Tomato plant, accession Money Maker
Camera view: vertical (180 deg); turntable rotation: 330 degrees
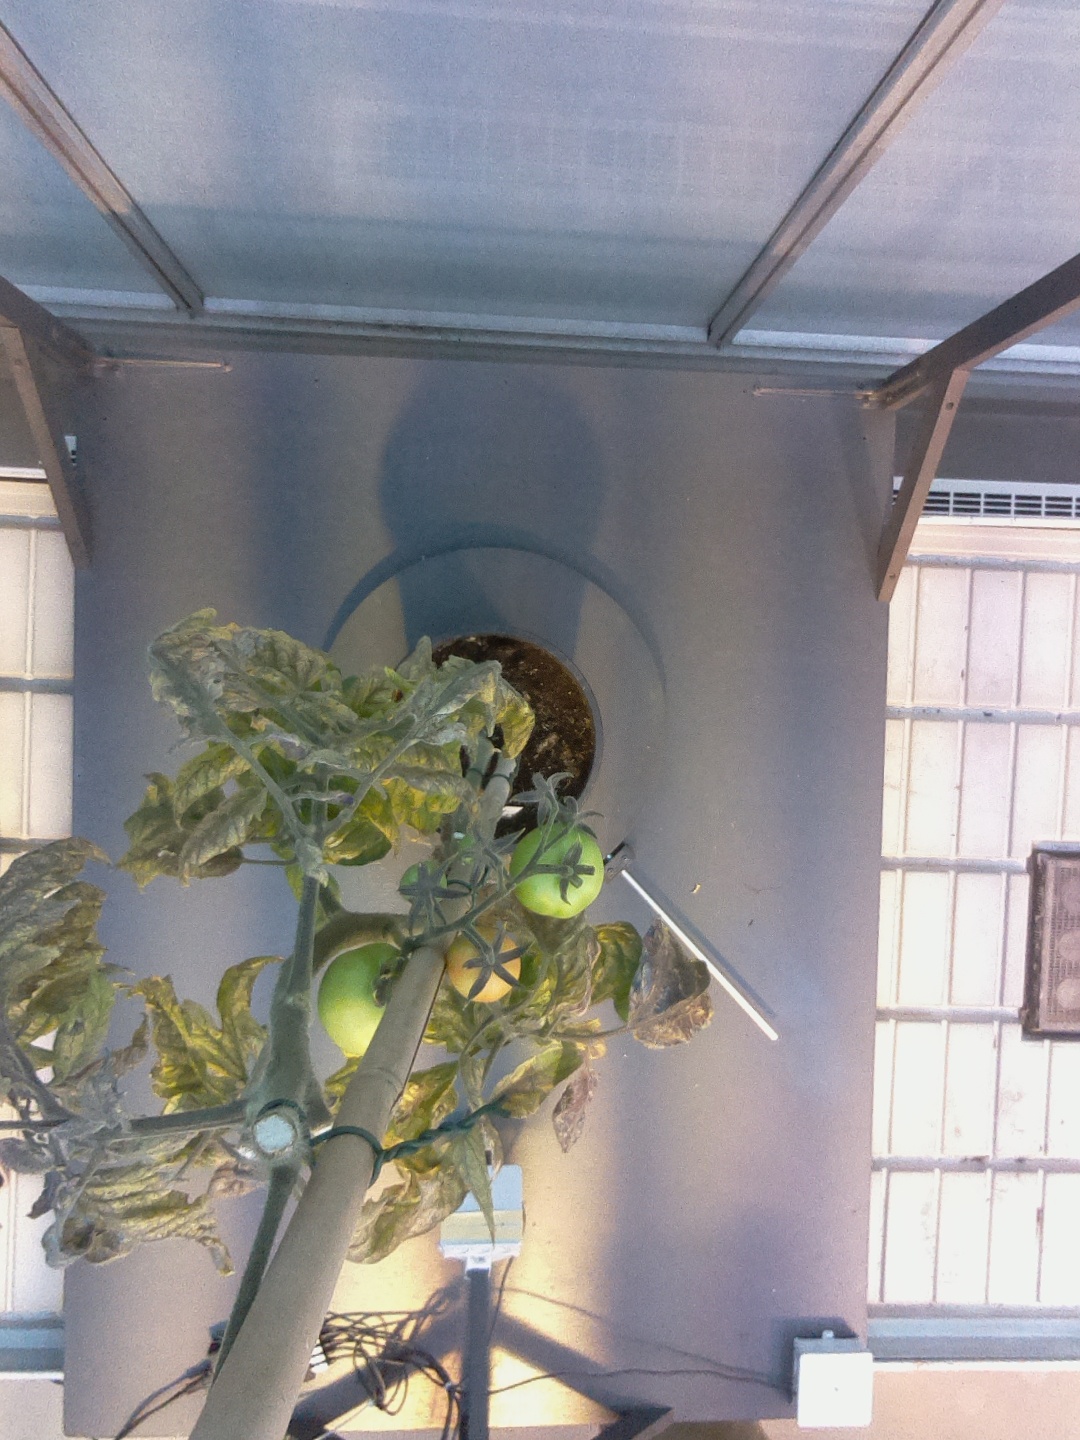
BBCH growth stage 80: fruits start showing typical ripe color (orange -> red)